Polysorbate

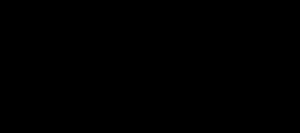
Polysorbate 20, a compound used as a food additive in some pudding mixes to prevent scorching during preparation

Polysorbates are a class of emulsifiers used in some pharmaceuticals and food preparation. They are commonly used in oral and topical pharmaceutical dosage forms. They are also often used in cosmetics to solubilize essential oils into water-based products. Polysorbates are oily liquids derived from ethoxylated sorbitan (a derivative of sorbitol) esterified with fatty acids. Common brand names for polysorbates include Hedjuvan, Kolliphor, Scattics, Alkest, Canarcel, Tween, and Kotilen.